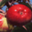
Label: apple